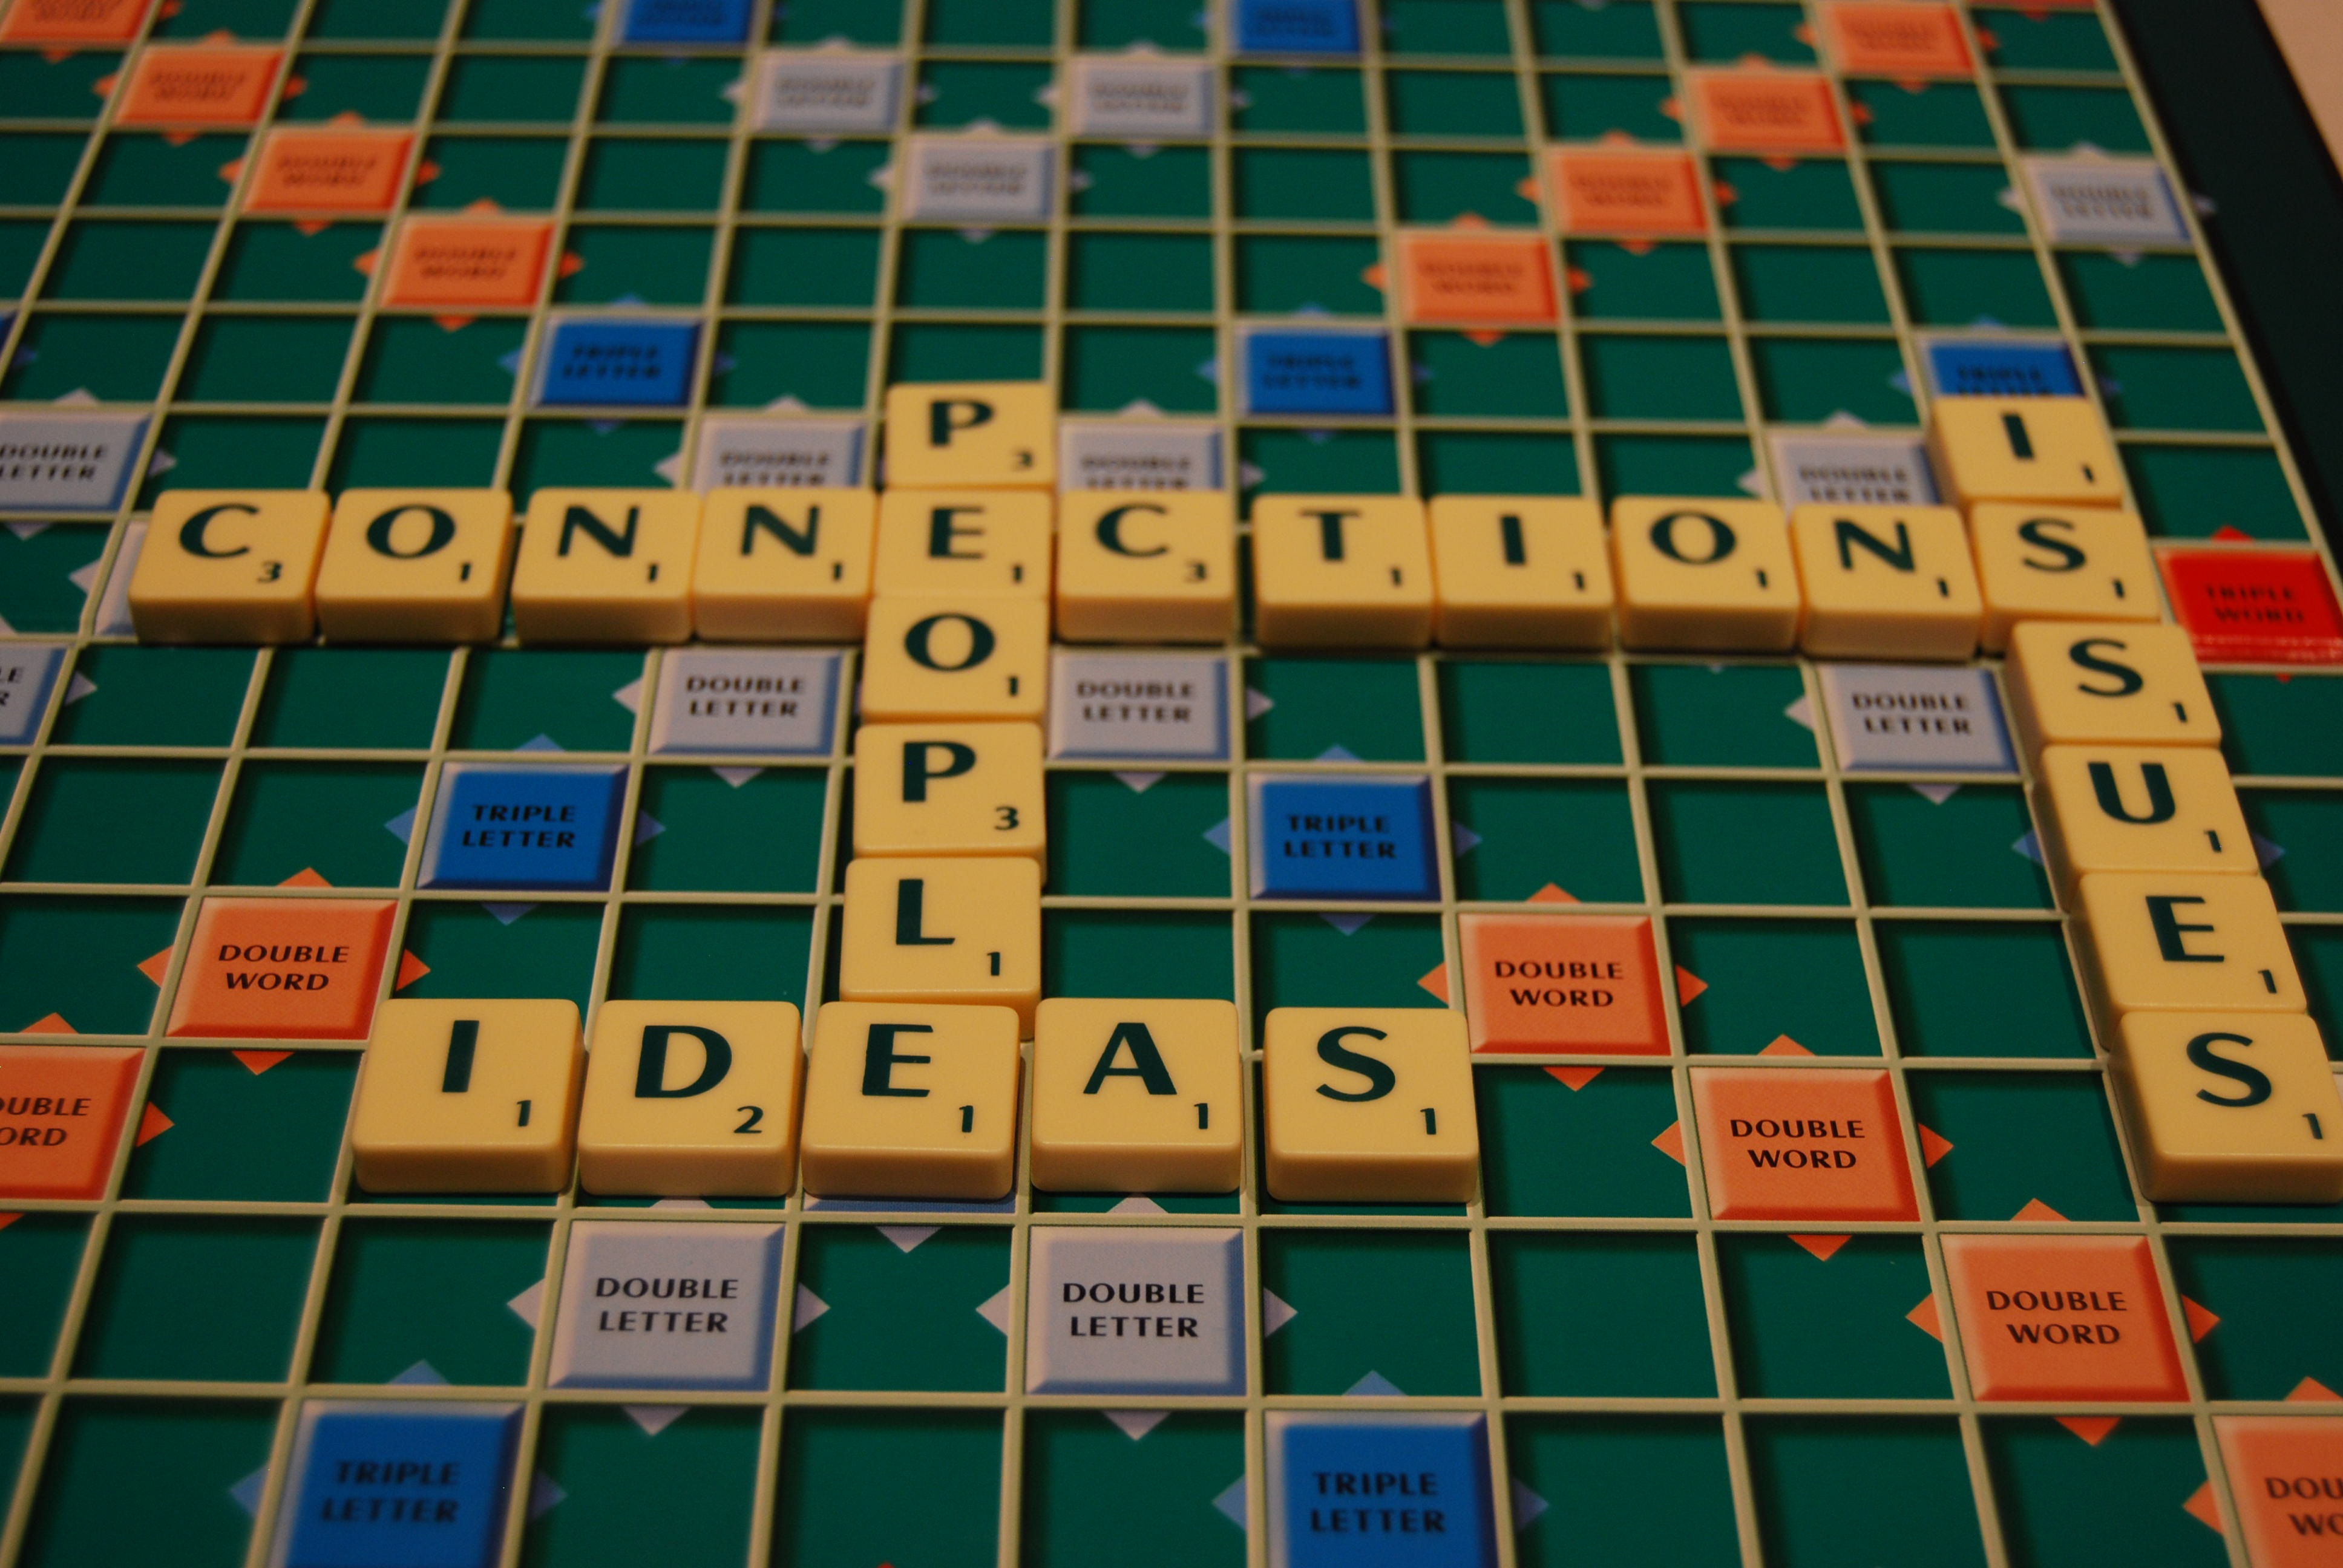
people, play, number, recreation, communication, toy, board game, sports, chessboard, information, games, shape, network, discussion, screenshot, ideas, connections, issues, connection concept, indoor games and sports, tabletop game, english draughts